The Queen's Target

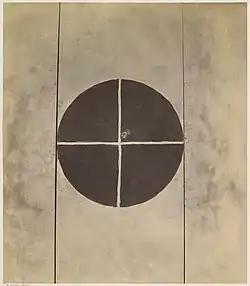
"The Queen's Target" (1860), version at The Royal Collection

Queen Victoria and her husband Prince Albert both attended the inaugural meeting of the National Rifle Association held in Wimbledon, on 2 July 1860. Fenton had been the founder of the Photographic Society, in 1853, and was able to interest the queen and her husband for the new medium of photography, which he was championing in England. He was present at the occasion and took several pictures. Victoria was given the honour to fire the first shot, and her precision was helped by the use of a mechanical rest to support a Whitworth rifle. An artist depicted in a sketch the exact position of the bullet of the queen, which pleased her. She asked to see the actual target, but since it was made of solid iron, making it difficult to carry, it was decided that Fenton would take a picture of it, which he did.